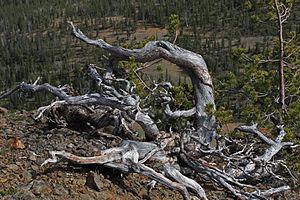
Un Pin à écorce blanche, toujours partiellement vivant. Forêt nationale de Wenatchee, état de Washington, États-Unis.
Krummholz est un terme utilisé pour décrire la stature rabougrie et de forme inhabituelle des arbres soumis aux contraintes du vent, des basses températures, de la neige, généralement à la limite de la forêt dans les régions montagneuses ou littorales. En français le port de ces arbres est dit « en drapeau ».